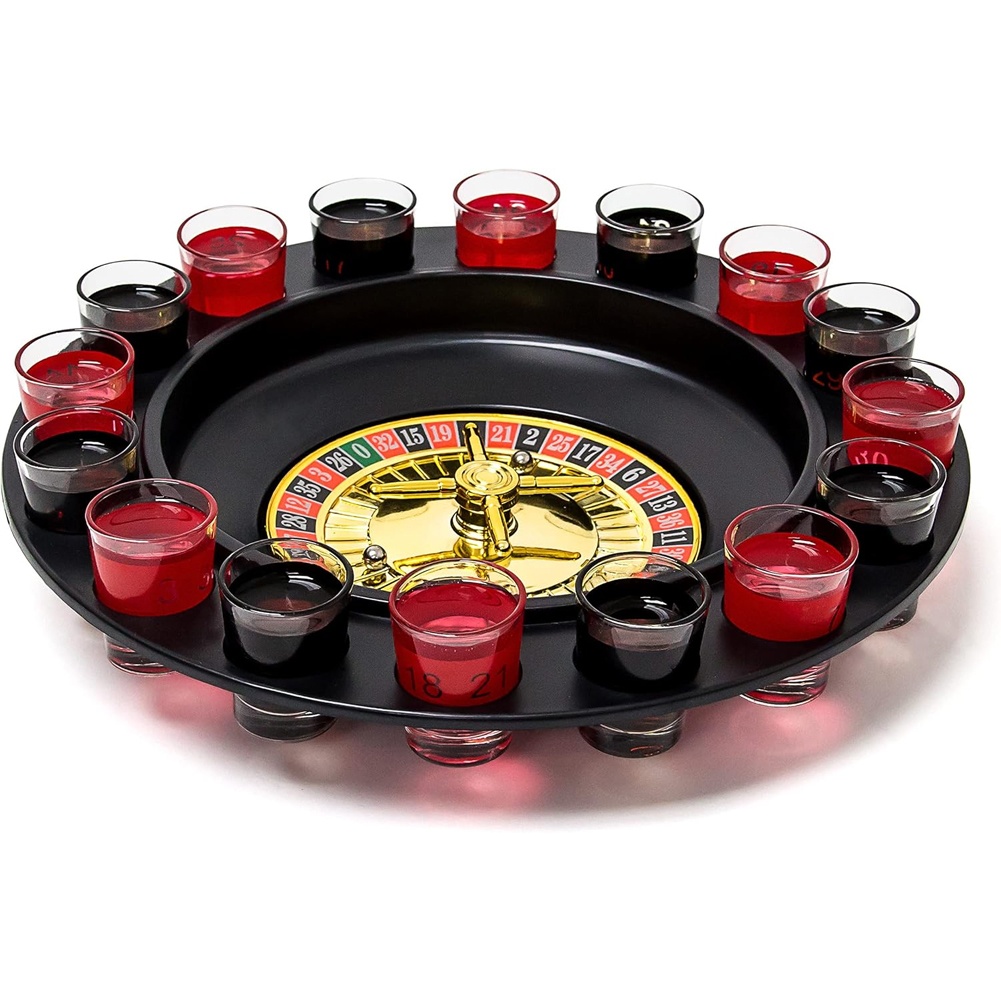
Roulette Russa Alcolica da Tavolo 16 Bicchierini Gioco da Tavola Party Adulti
Questo gioco da un tocco in piu´ ad ogni festa, party, compleanno, perché determina chi deve bere. Modellato sul classico gioco della roulette è impostato con colori, numeri, e manopola di azionamento. La pallina si ferma sul lato destro e, sotto con uno shot. Adatto sia per grandi gruppi che coppie di 3-4- persone In plastica solida e base stabile con ampia, impronta stabile. I 16 bicchierini in rosso e nero sono inclusi e sono in resistente vetro. Essi sono posti attorno alla roulette. SPECIFICHE PRODOTTO: Dimensioni: 30 x 30 x 7 cm Pesa: circa 0,8 Kg Materiale: plastica, bicchierini vetro Modellato suo gioco roulette Bicchierini colore rosso e nero con 2 cifre CONTENUTO DELLA CONFEZIONE: 1 x Roulette Russa Alcolica da Tavolo 16 Bicchierini Gioco da Tavola Party Adulti
Brand: BAKAJI
Category: Toys & Games > Games > Roulette Wheels & Sets